Lake Stukely

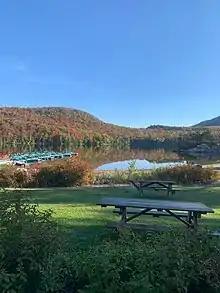
Lake Stukely as seen from the Mount Orford National Park location in 2021.

The Stukely Lake plateau separates Mount Chauve from Mount Orford. To the north of the lake are mixed deposits of sand and till, the result of glacial melting of the Cherry River. The lake deposits, covered by an organic layer, are almost a metre thick on the till near the lake's shores. The typical shoreline profile of the region's water bodies is defined by Léo Provencher of the University of Sherbrooke as "a gently sloping, boulder-strewn, sandy-gravelly beine, adjoined by a slight boulder slope and a moderately sloping till slope, all associated with a mixed tree canopy ".